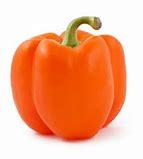
Label: capsicum